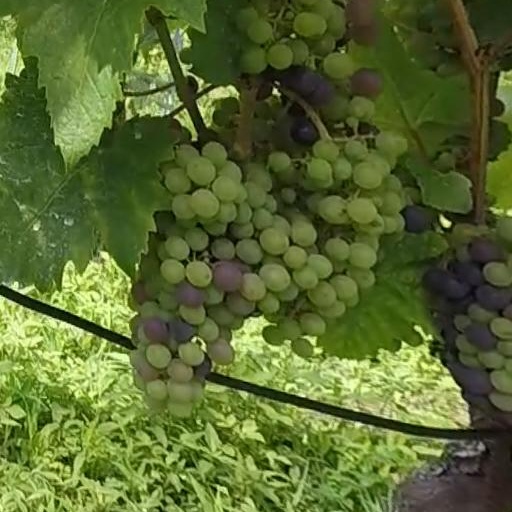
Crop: grape